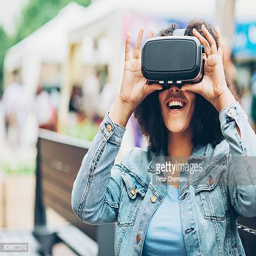
smiling girl looking through a virtual reality headset